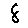
Label: 8